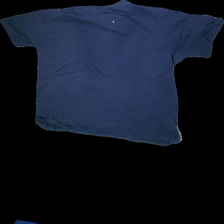
View: back
Type: T-shirt
Category: Men
Brand: Mywear (Ica)
Colors: Blue
Material: 100%cotton
Cut: Regular, C-collar
Size: L
Season: Autumn
Stains: Major
Price range: <50
Recommended usage: Export